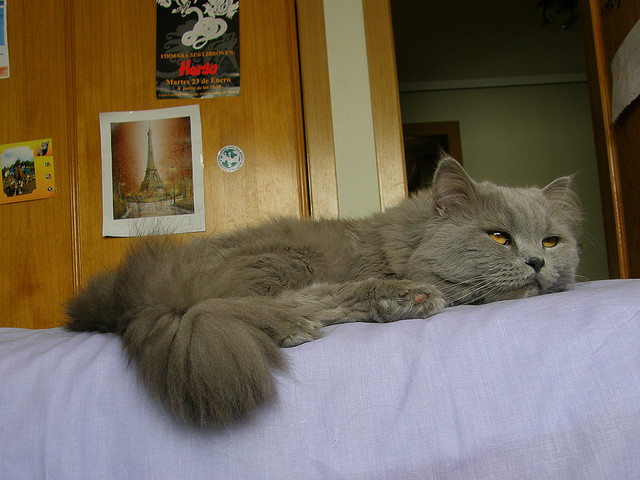
user: Given an image and a question. Answer the question in a short answer. Question: What type of cat is this? Short Answer:
assistant: persian